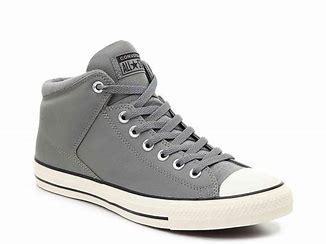
Brand: Converse
Model: Chuck Taylor All Star Hi